Filippos Margaritis

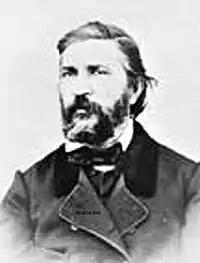
Filippos Margaritis (date unknown)

Filippos Margaritis (1810–1892) is generally acknowledged to have been the first Greek photographer, whose earliest daguerreotypes, of the Acropolis of Athens, date from 1847. Born in Smyrna to a family of Epirote origin, he studied painting and lithography in Paris and subsequently opened a studio in Athens in 1837 and began teaching at the School of Fine Arts in 1842. He learned the techniques of the daguerreotypes from the French photographer François Perraud (not Philibert) who arrived in Greece in 1847, and in turn passed on his knowledge to the students of Athens Polytechnic around 1850.